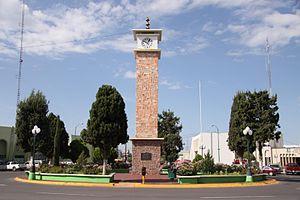
Delicias est une ville mexicaine du Chihuahua qui se trouve à 120 km au sud de Chihuahua capitale du même état. La population est de plus de 300 000 habitants vivant essentiellement de l'agriculture et l'élevage bovin. Ville en constante expansion depuis les années 1980, elle est proche du Rio San Pedro retenu par un barrage qui forme un lac à Las Virgenes à 10 km de la ville. Ce barrage alimente les villages environnants et permet la régulation de l'irrigation. Culture de piments, maïs, blé, noix de pecan, abricots, pêches, coton.